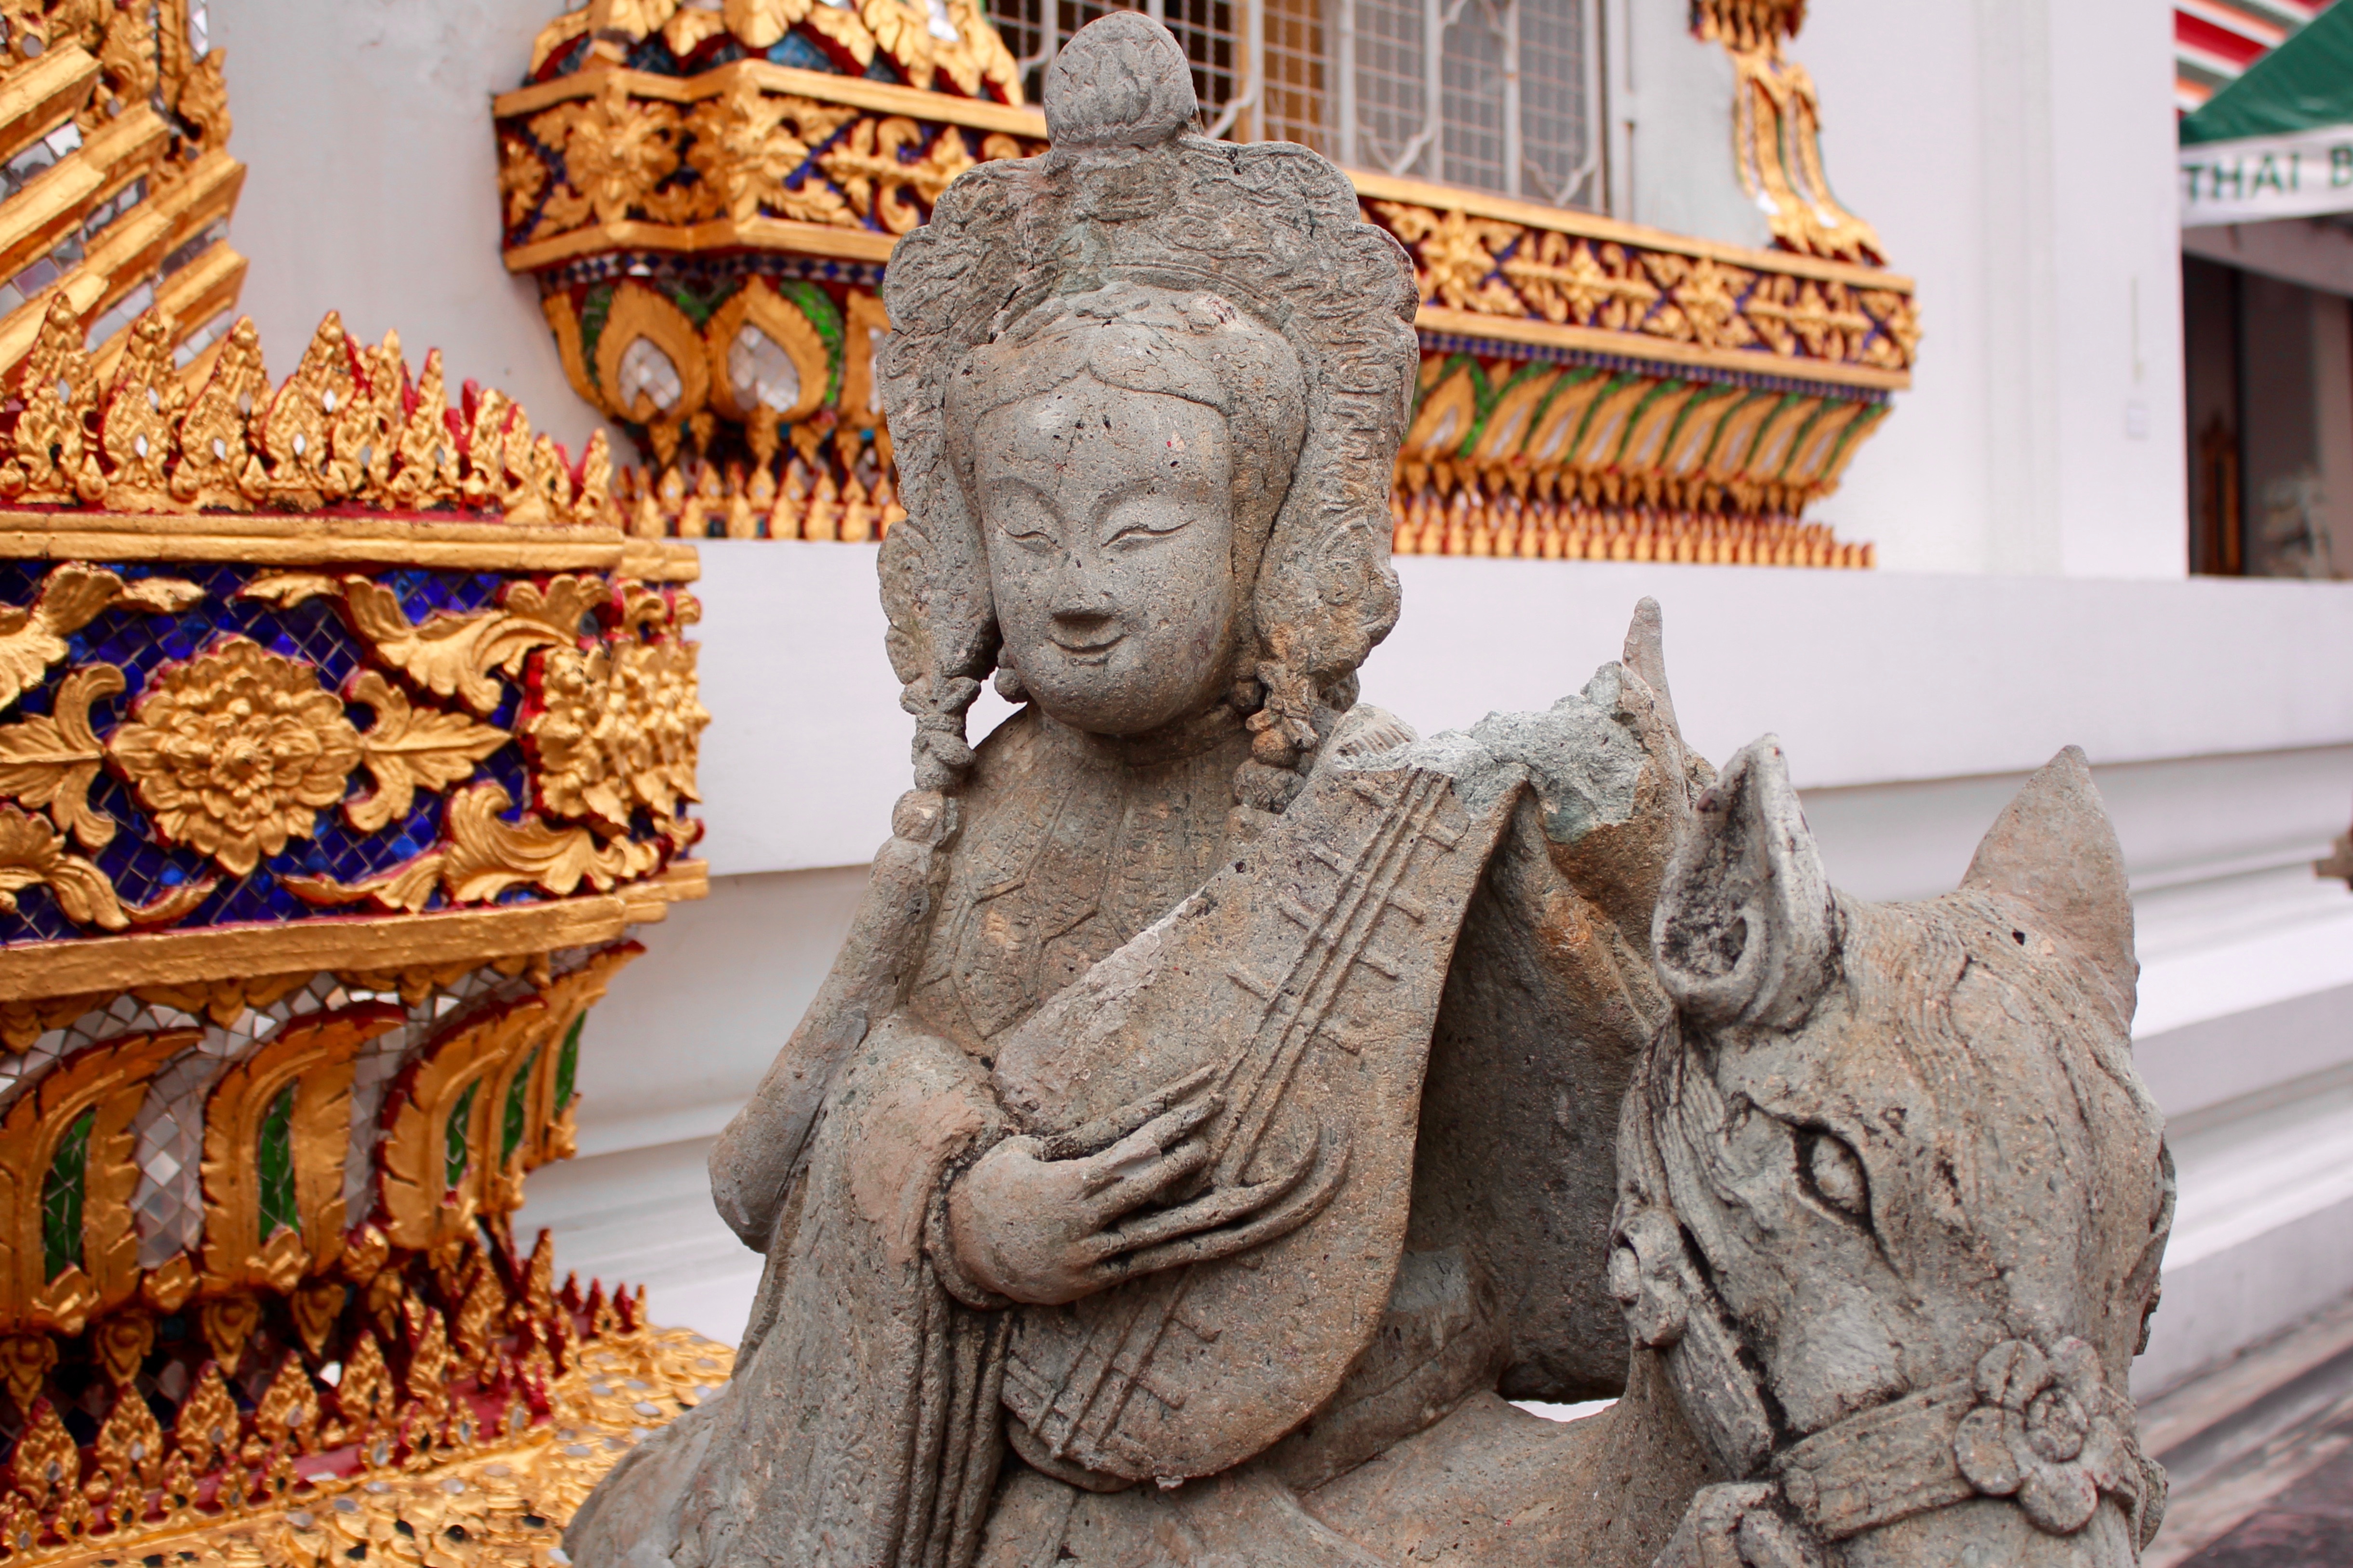
monument, statue, monk, asia, sculpture, art, figure, gold, temple, culture, carving, china, stature, priest, stone figure, stone carving, confucius, temple complex, buddah, hindu temple, ancient history